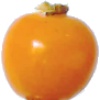
Label: Physalis 1